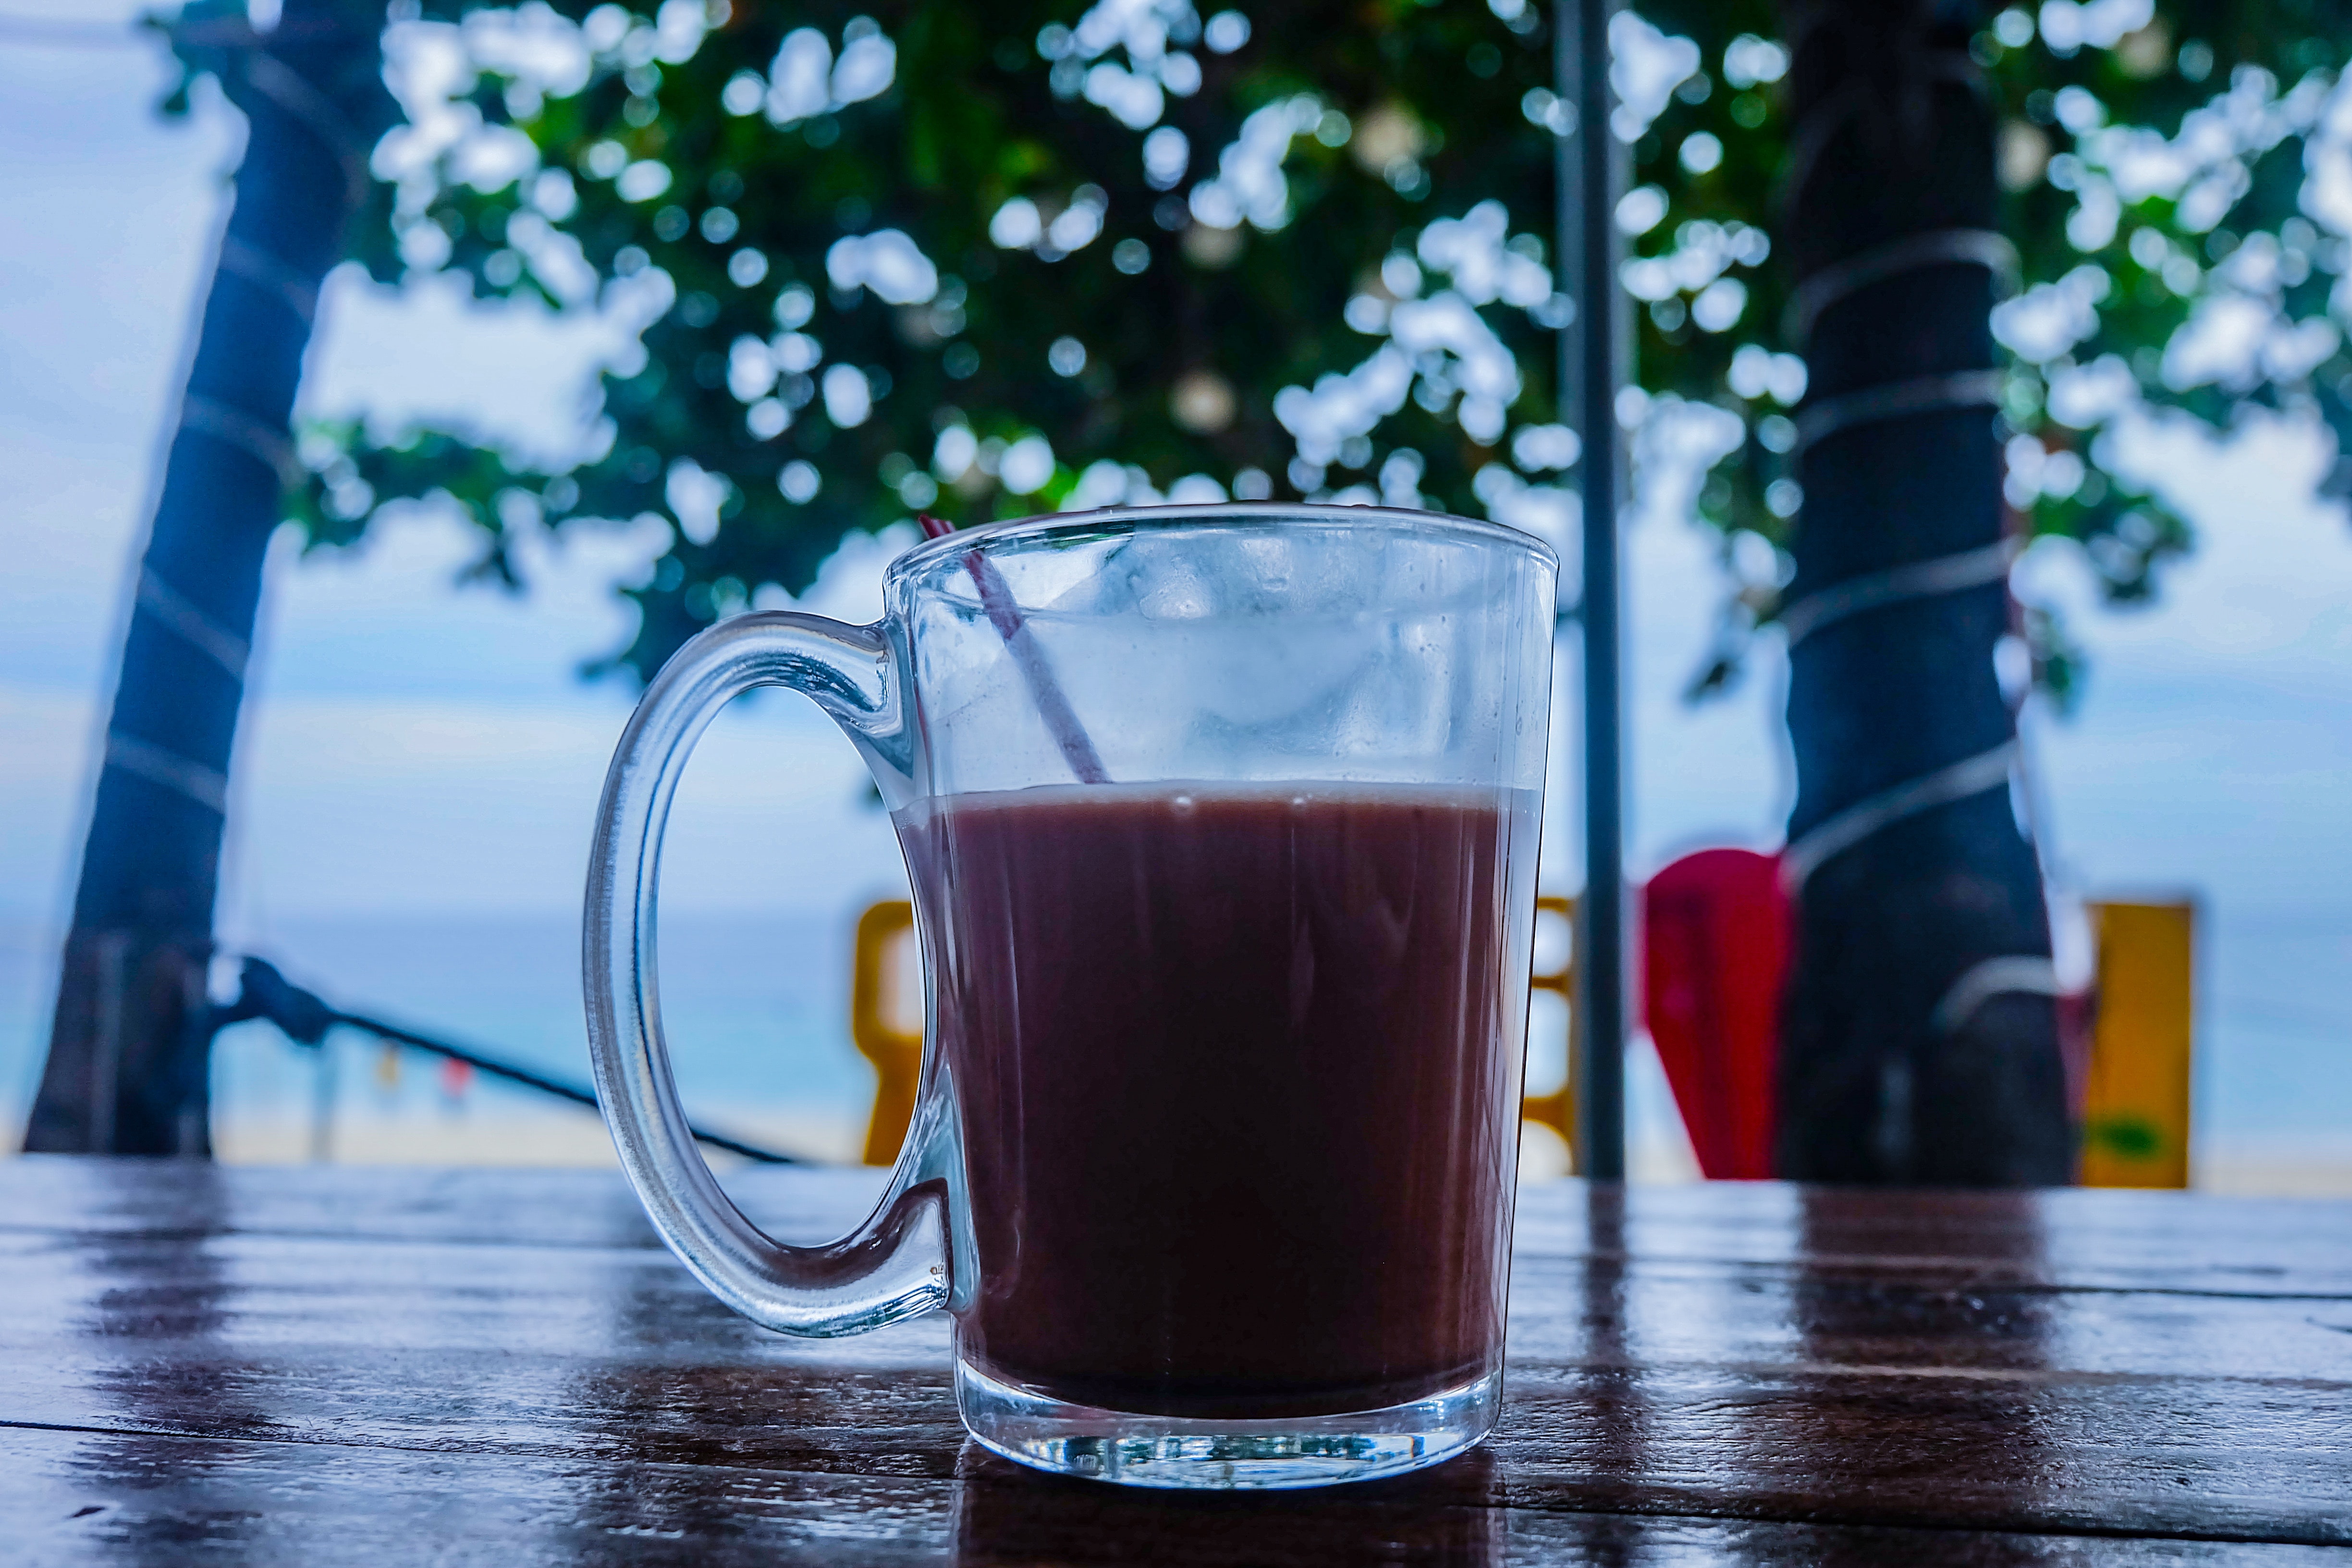
drink, juice, vegetable juice, cup, food, non alcoholic beverage, smoothie